The Water Margin (1973 TV series)

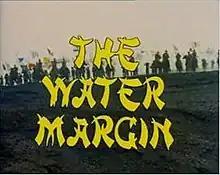
English title card

The Water Margin is a Japanese television series based on the 14th-century book "Water Margin", one of the Four Great Classical Novels of Chinese literature. Made in two seasons of 13 episodes each by Nippon Television it was shown in Japan in 1973 and 1974 as (Hepburn: "Suikoden").